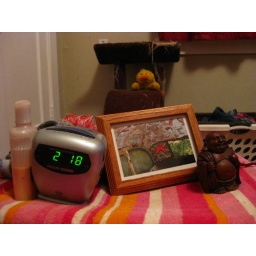
The cat tree and Patches' duck in the background. And all my dirty laundry.